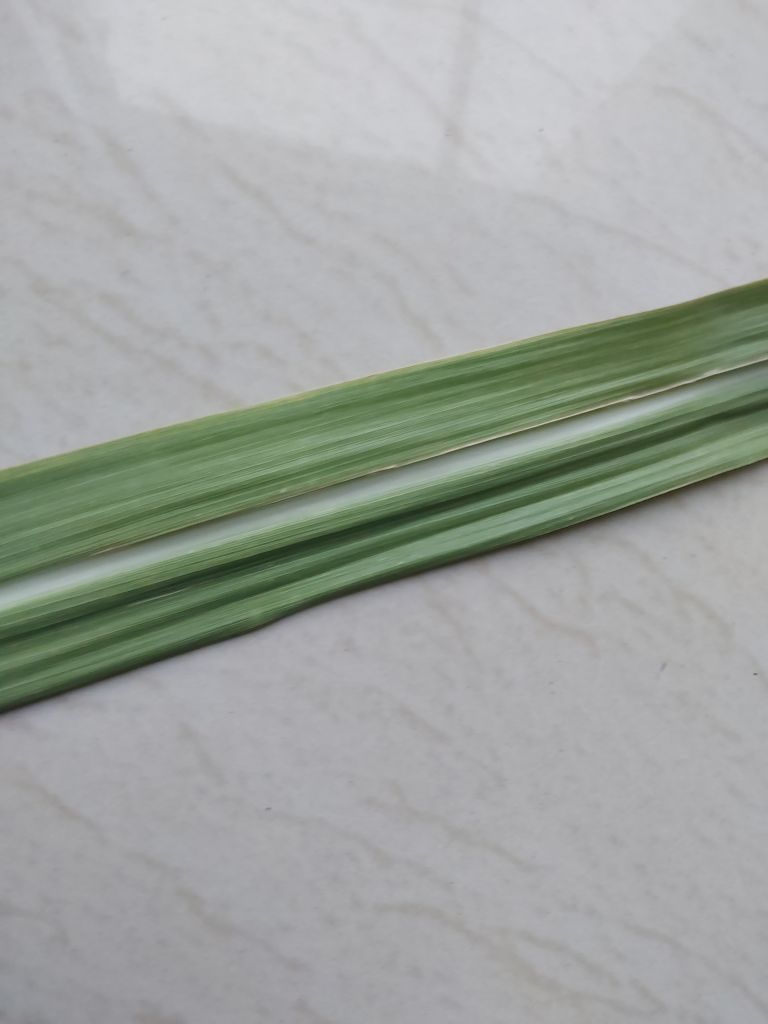
Label: Viral Disease